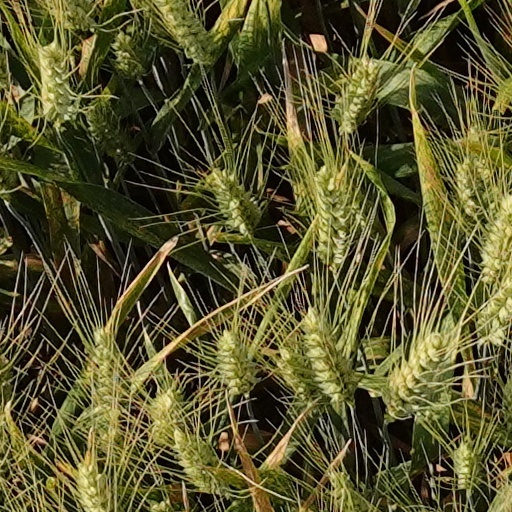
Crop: wheat